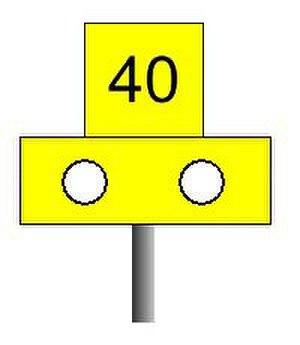
La signalisation ferroviaire britannique désigne l’ensemble des signaux conventionnels implantés sur le réseau ferré britannique et destinés à assurer la sécurité des usagers du rail. Elle utilise des signaux lumineux à quatre aspects maximum. C'est une évolution simple de la signalisation mécanique originale, qui existe encore sur de nombreuses lignes secondaires. L'utilisation de la signalisation latérale est normalement restreinte aux lignes sur lesquelles la vitesse maximale ne dépasse pas les 125 miles à l'heure.